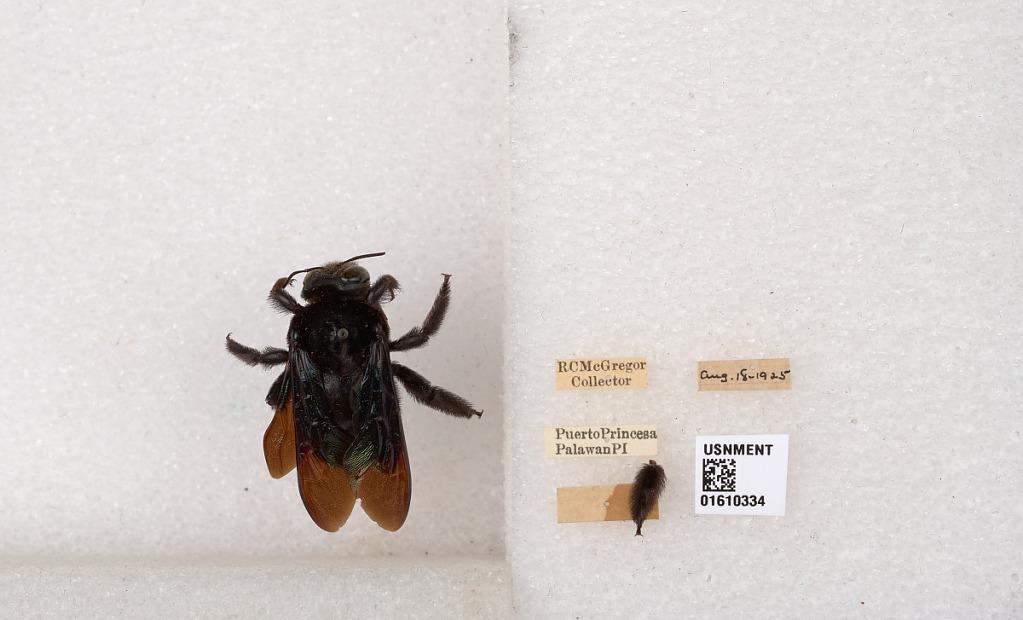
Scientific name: Xylocopa (Koptortosoma) amauroptera Pérez
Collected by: R. McGregor
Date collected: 1925-8-18
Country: Philippines
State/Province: Mimaropa
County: Palawan
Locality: Puerto Princesa
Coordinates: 9.91211, 118.774